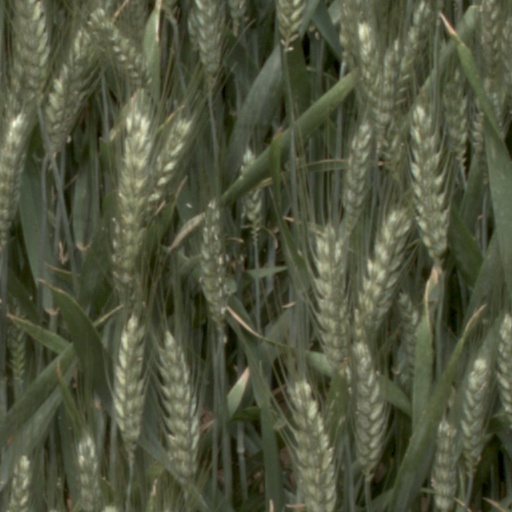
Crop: wheat